Wine cork

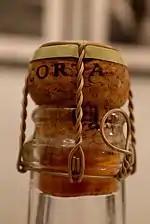
Cork and muselet on a bottle of Franciacorta

Wine corks cannot be reused as wine corks due to bacterial concerns, but they can be recycled into many other useful objects such as corkboards, coasters, and flooring, and used for all kinds of craft projects. While many synthetic corks can be at home, natural corks can either be composted or recycled at specific stores. Companies partner with stores to accept used corks and recycle them into other products; ReCork is the largest of these companies in the United States. Corks can also be recycled through Cork Forest Conservation Alliance.